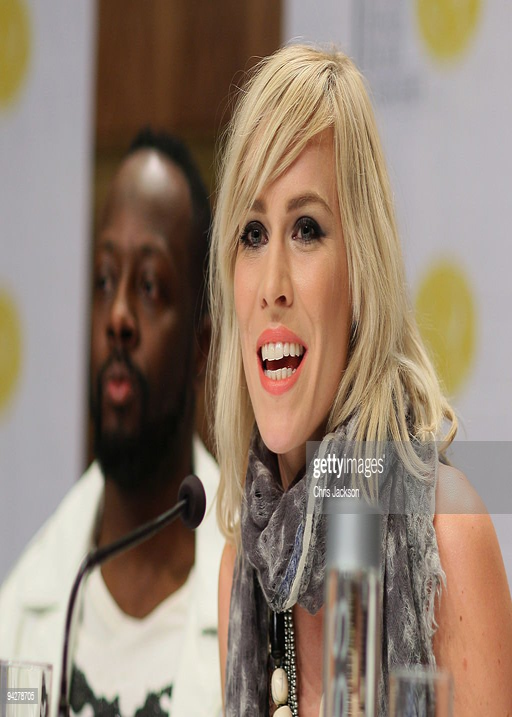
rhythm and blues artist talks as hip hop artist looks on during a press conference for event .